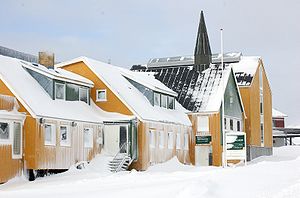
Nuuk Kunstmuseum
Nuuk Kunstmuseum
Nuuk Kunstmuseum i Grønlands hovedstad Nuuk er en gave fra Svend og Helene Junge Pedersen. Det blev indviet i 2005 og befinder sig i den gamle Adventist Kirke på Kissarneqqortuunnguaq 5, et par minutters gang fra Nuuk centrum. Gaven blev overrakt til Kommuneqarfik Sermersooq, der i dag driver museet.